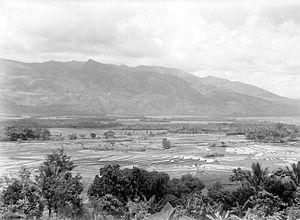
Le Rawa Pening est un lac d'eau douce d'Indonésie, situé dans la province de Java central, sur l'île de Java. Son utilisation intensive par l'homme et l'accroissement des dépôts sédimentaires devrait conduire à son assèchement complet vers 2021.